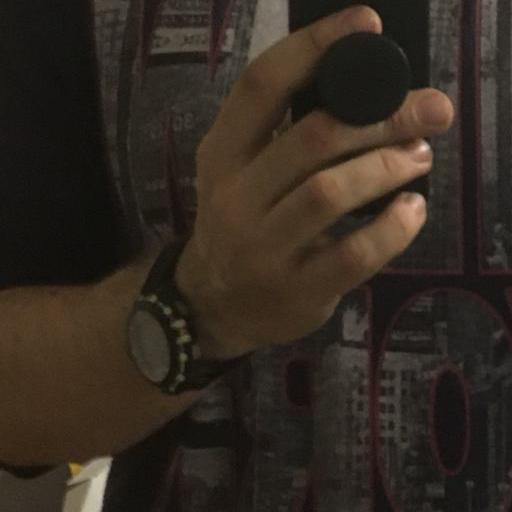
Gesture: no_gesture